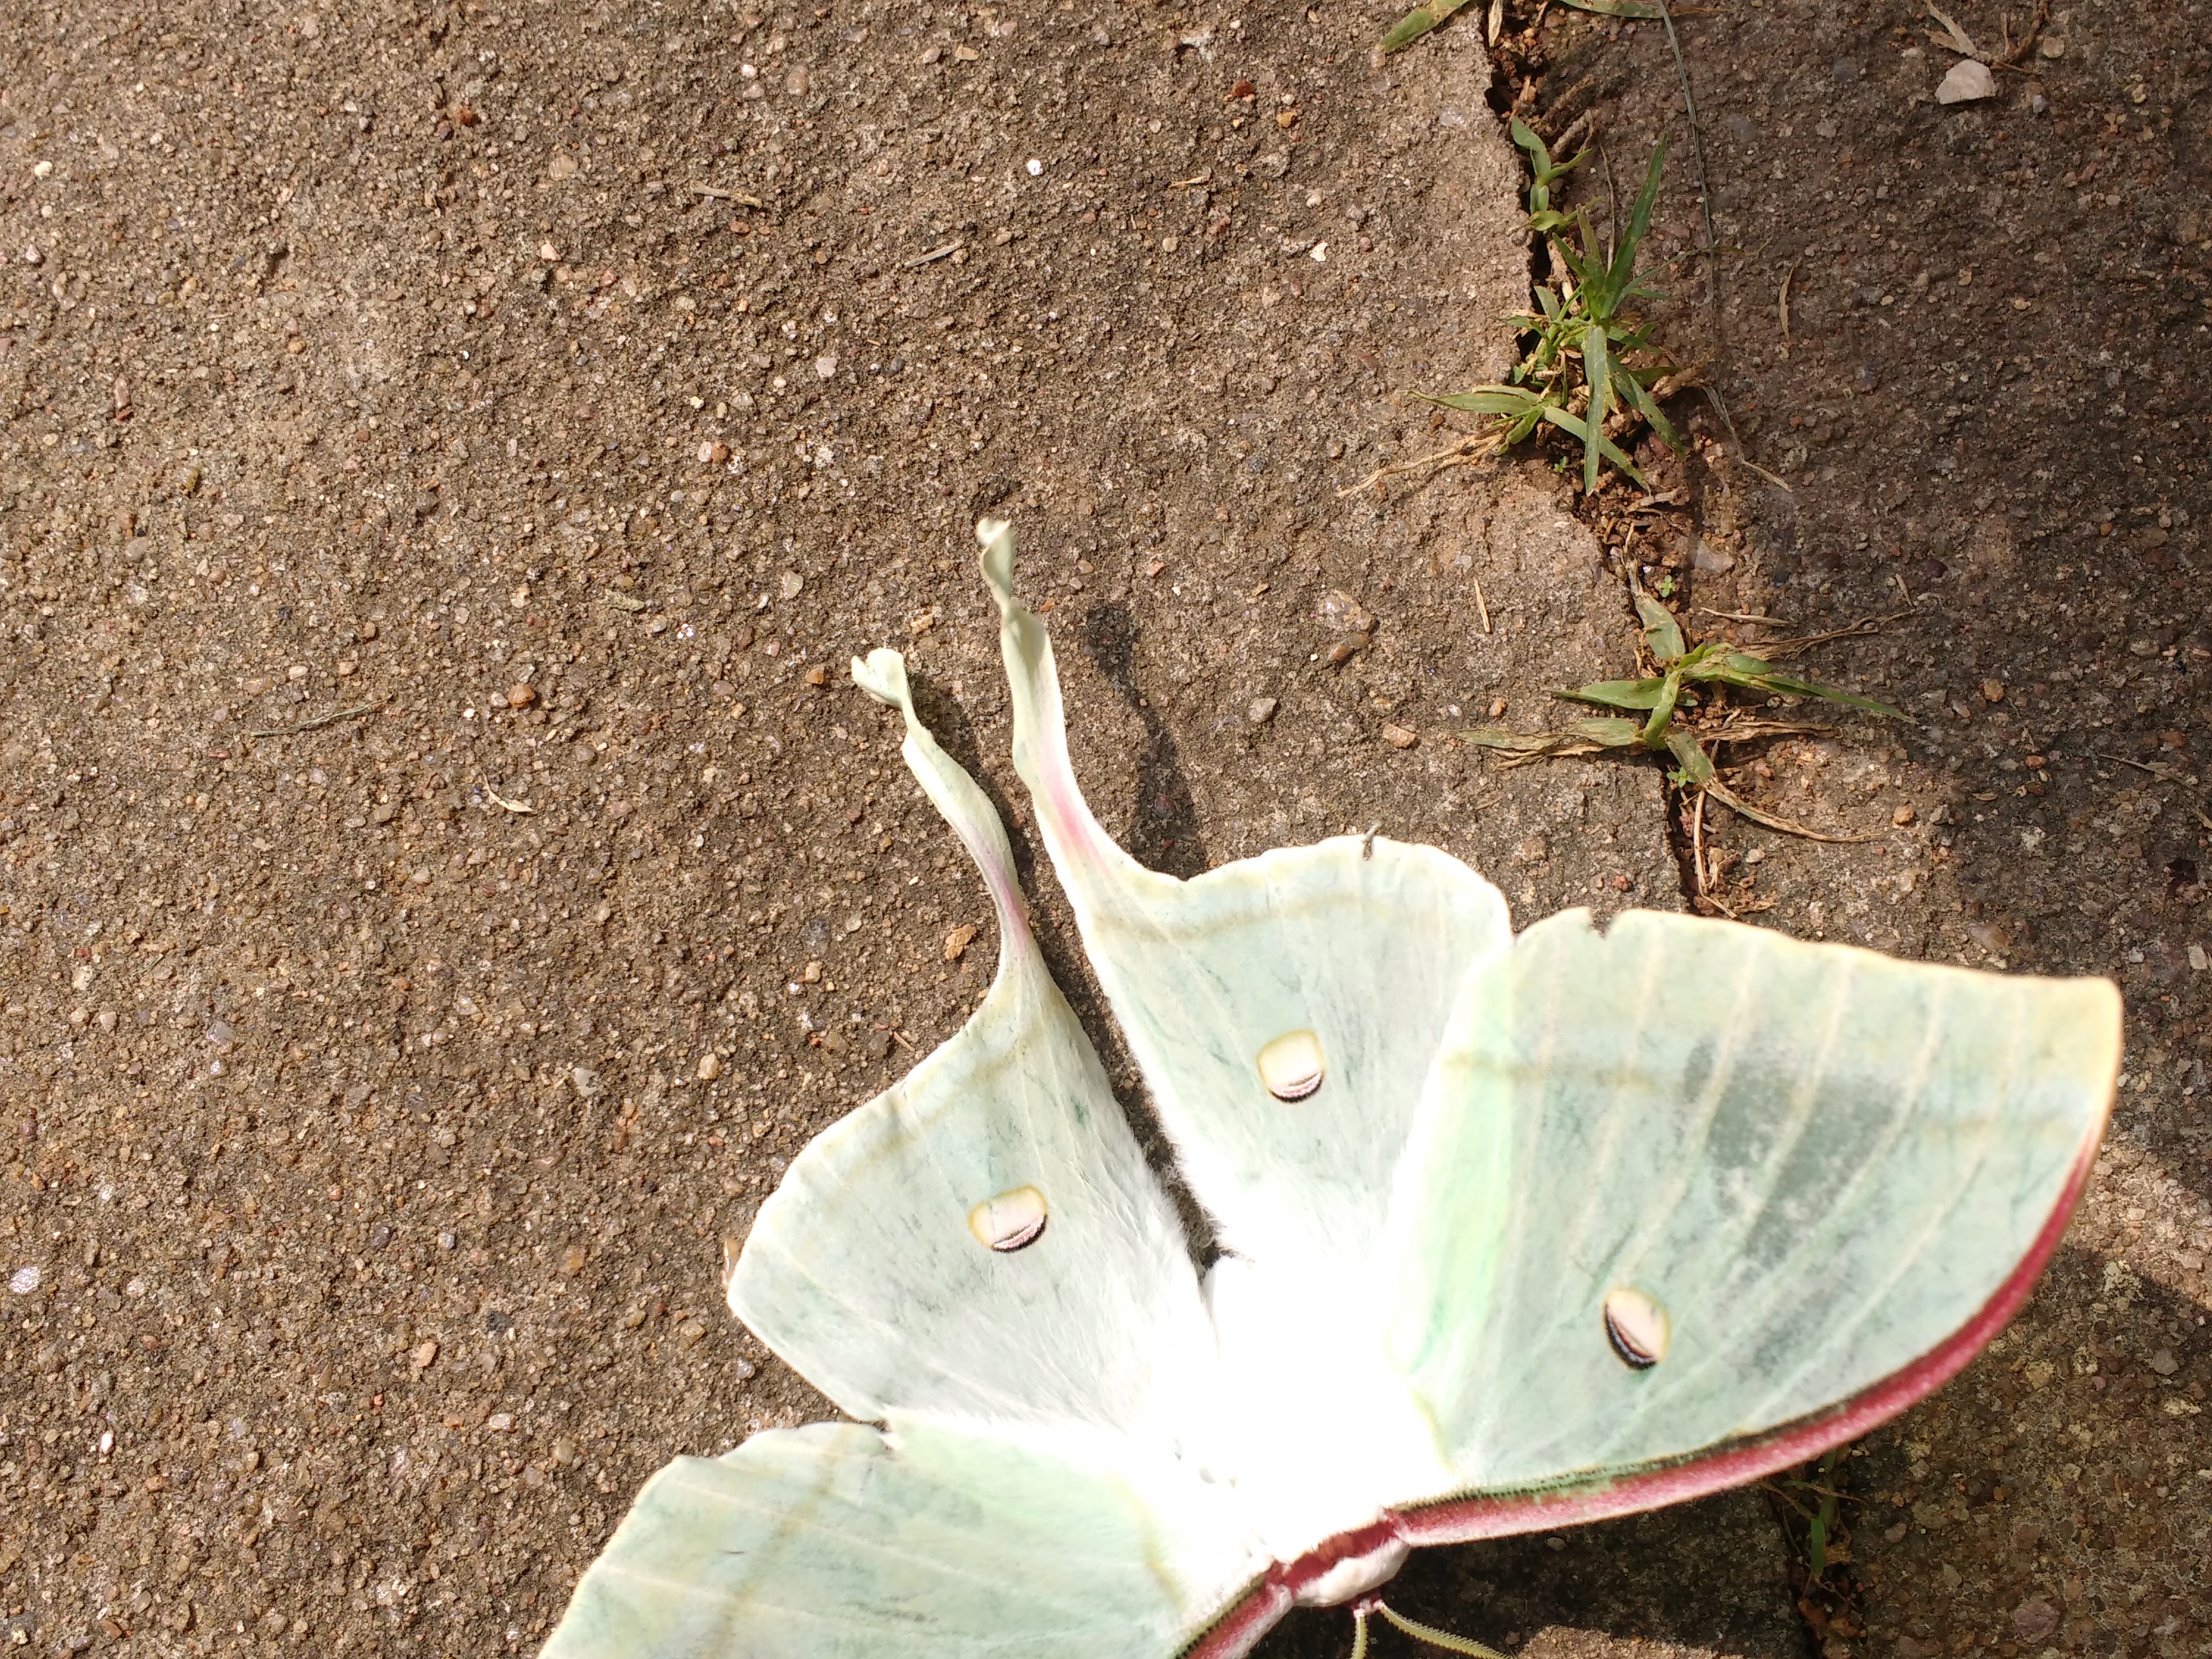
white, butterfly, fly, color, red, fauna, leaf, moths and butterflies, insect, moth, pollinator, plant, invertebrate, soil, flower, grass